CSF CFR Timișoara

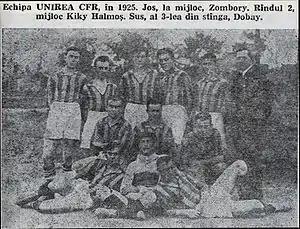
Unirea CFR Timișoara in 1925

Club Sportiv de Fotbal CFR 1933 Timișoara, commonly known as CFR Timișoara, is a Romanian football club based in Timișoara, Timiș County. The club currently competes in Liga VI – Timiș County, the 6th tier of Romanian football.